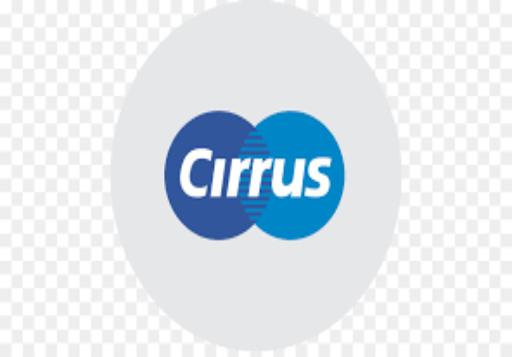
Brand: Cirrus
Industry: Electronic